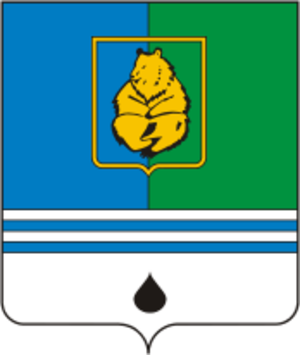
Kogalym est une ville du district autonome des Khantys-Mansis, en Russie. Sa population s'élevait à 59 994 habitants en 2013.